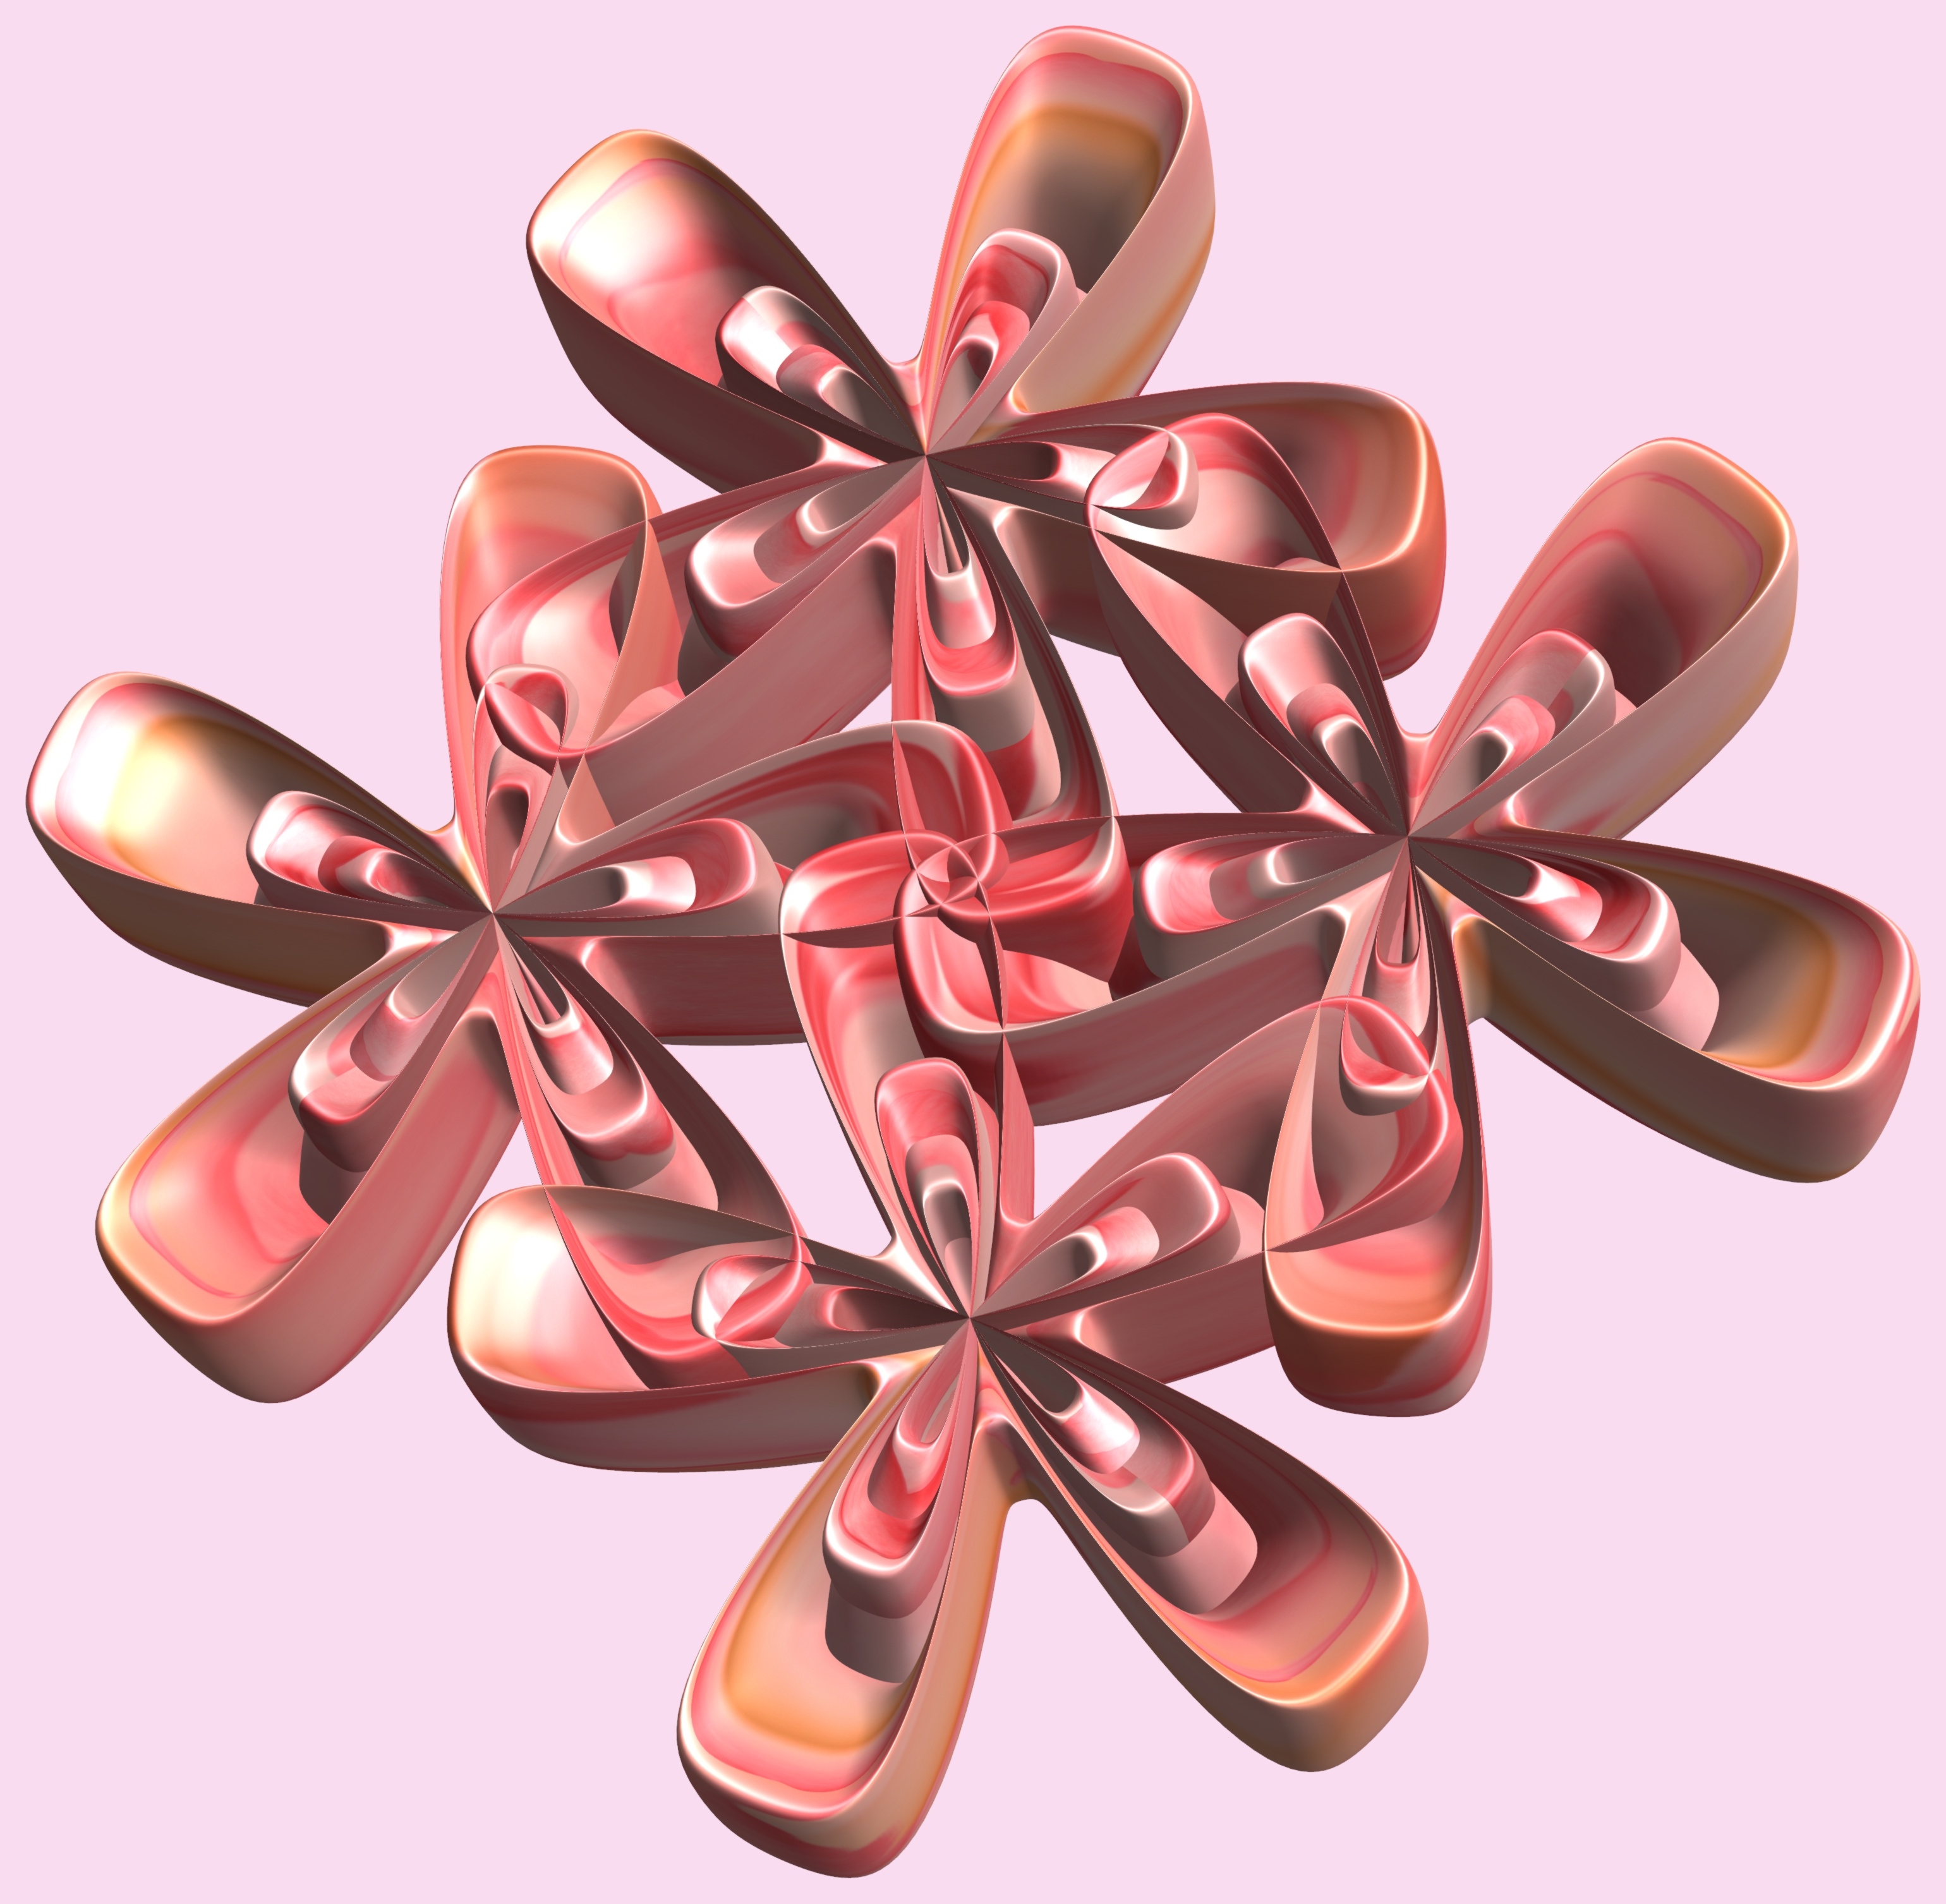
hand, structure, texture, flower, petal, heart, pattern, finger, pink, nail, art, design, symmetry, 3d, graphic, torus, mathematica, cg, parametricplot3d, code, program, algorithm, mapping